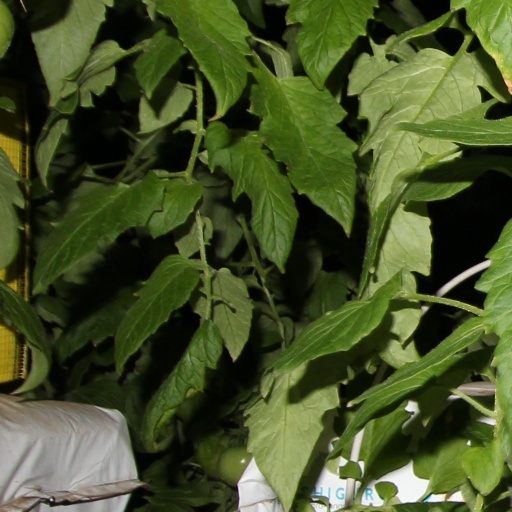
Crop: tomato